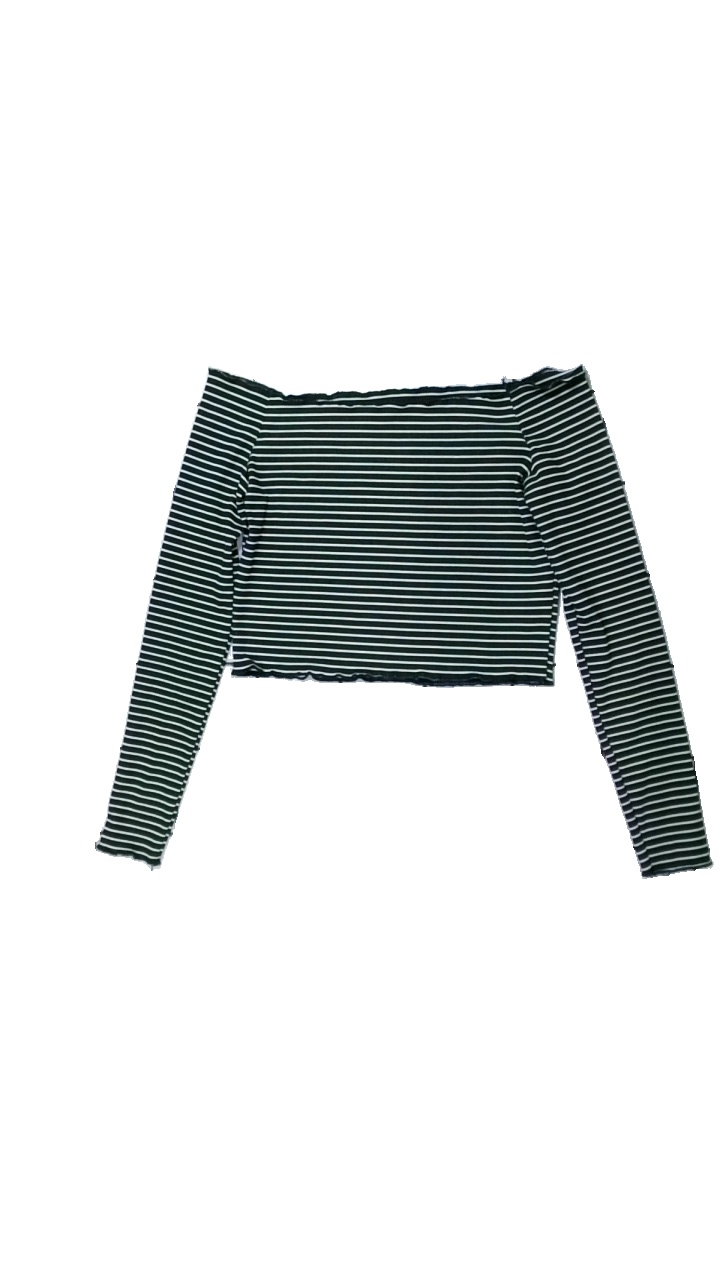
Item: Top (Ladies)
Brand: Prettylittlething
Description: Black and white striped top from PrettyLittleThing, size 38. Good condition.
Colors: Black, White
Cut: Tight
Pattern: Striped
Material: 100% poly
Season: Summer
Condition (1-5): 4
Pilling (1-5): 5
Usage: Reuse
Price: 50-100